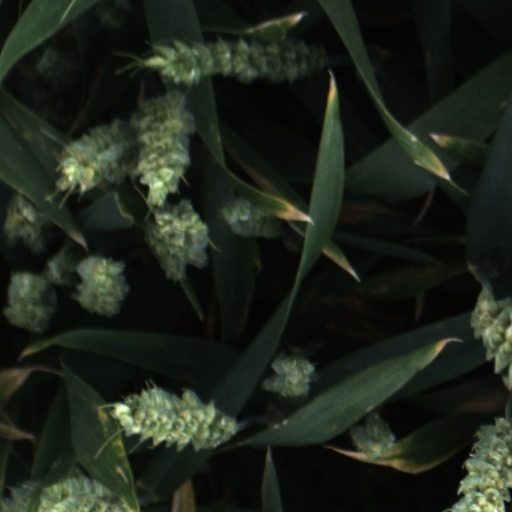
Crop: wheat